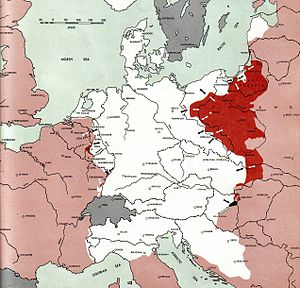
Atlas of the World Battle Fronts / 1945 / Februar 1945 / 15.
Krigen i Europa
Public domainet Atlas of the World Battle Fronts in Semimonthly Phases to August 15 1945 var et dokument produceret for Chief of Staff der hørte under United States Army i 1945.